Musicarello

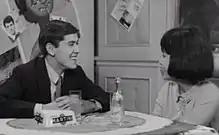
"Mi vedrai tornare" (1966) by Ettore Maria Fizzarotti

The genre began in the late 1950s, and had its peak of production in the 1960s. The film which started the genre is considered to be "I ragazzi del Juke-Box" (1959) by Lucio Fulci. The "musicarelli" were inspired by two American musicals, in particular "Jailhouse Rock" (1957) by Richard Thorpe and earlier "Love Me Tender" (1956) by Robert D. Webb, both starring Elvis Presley.